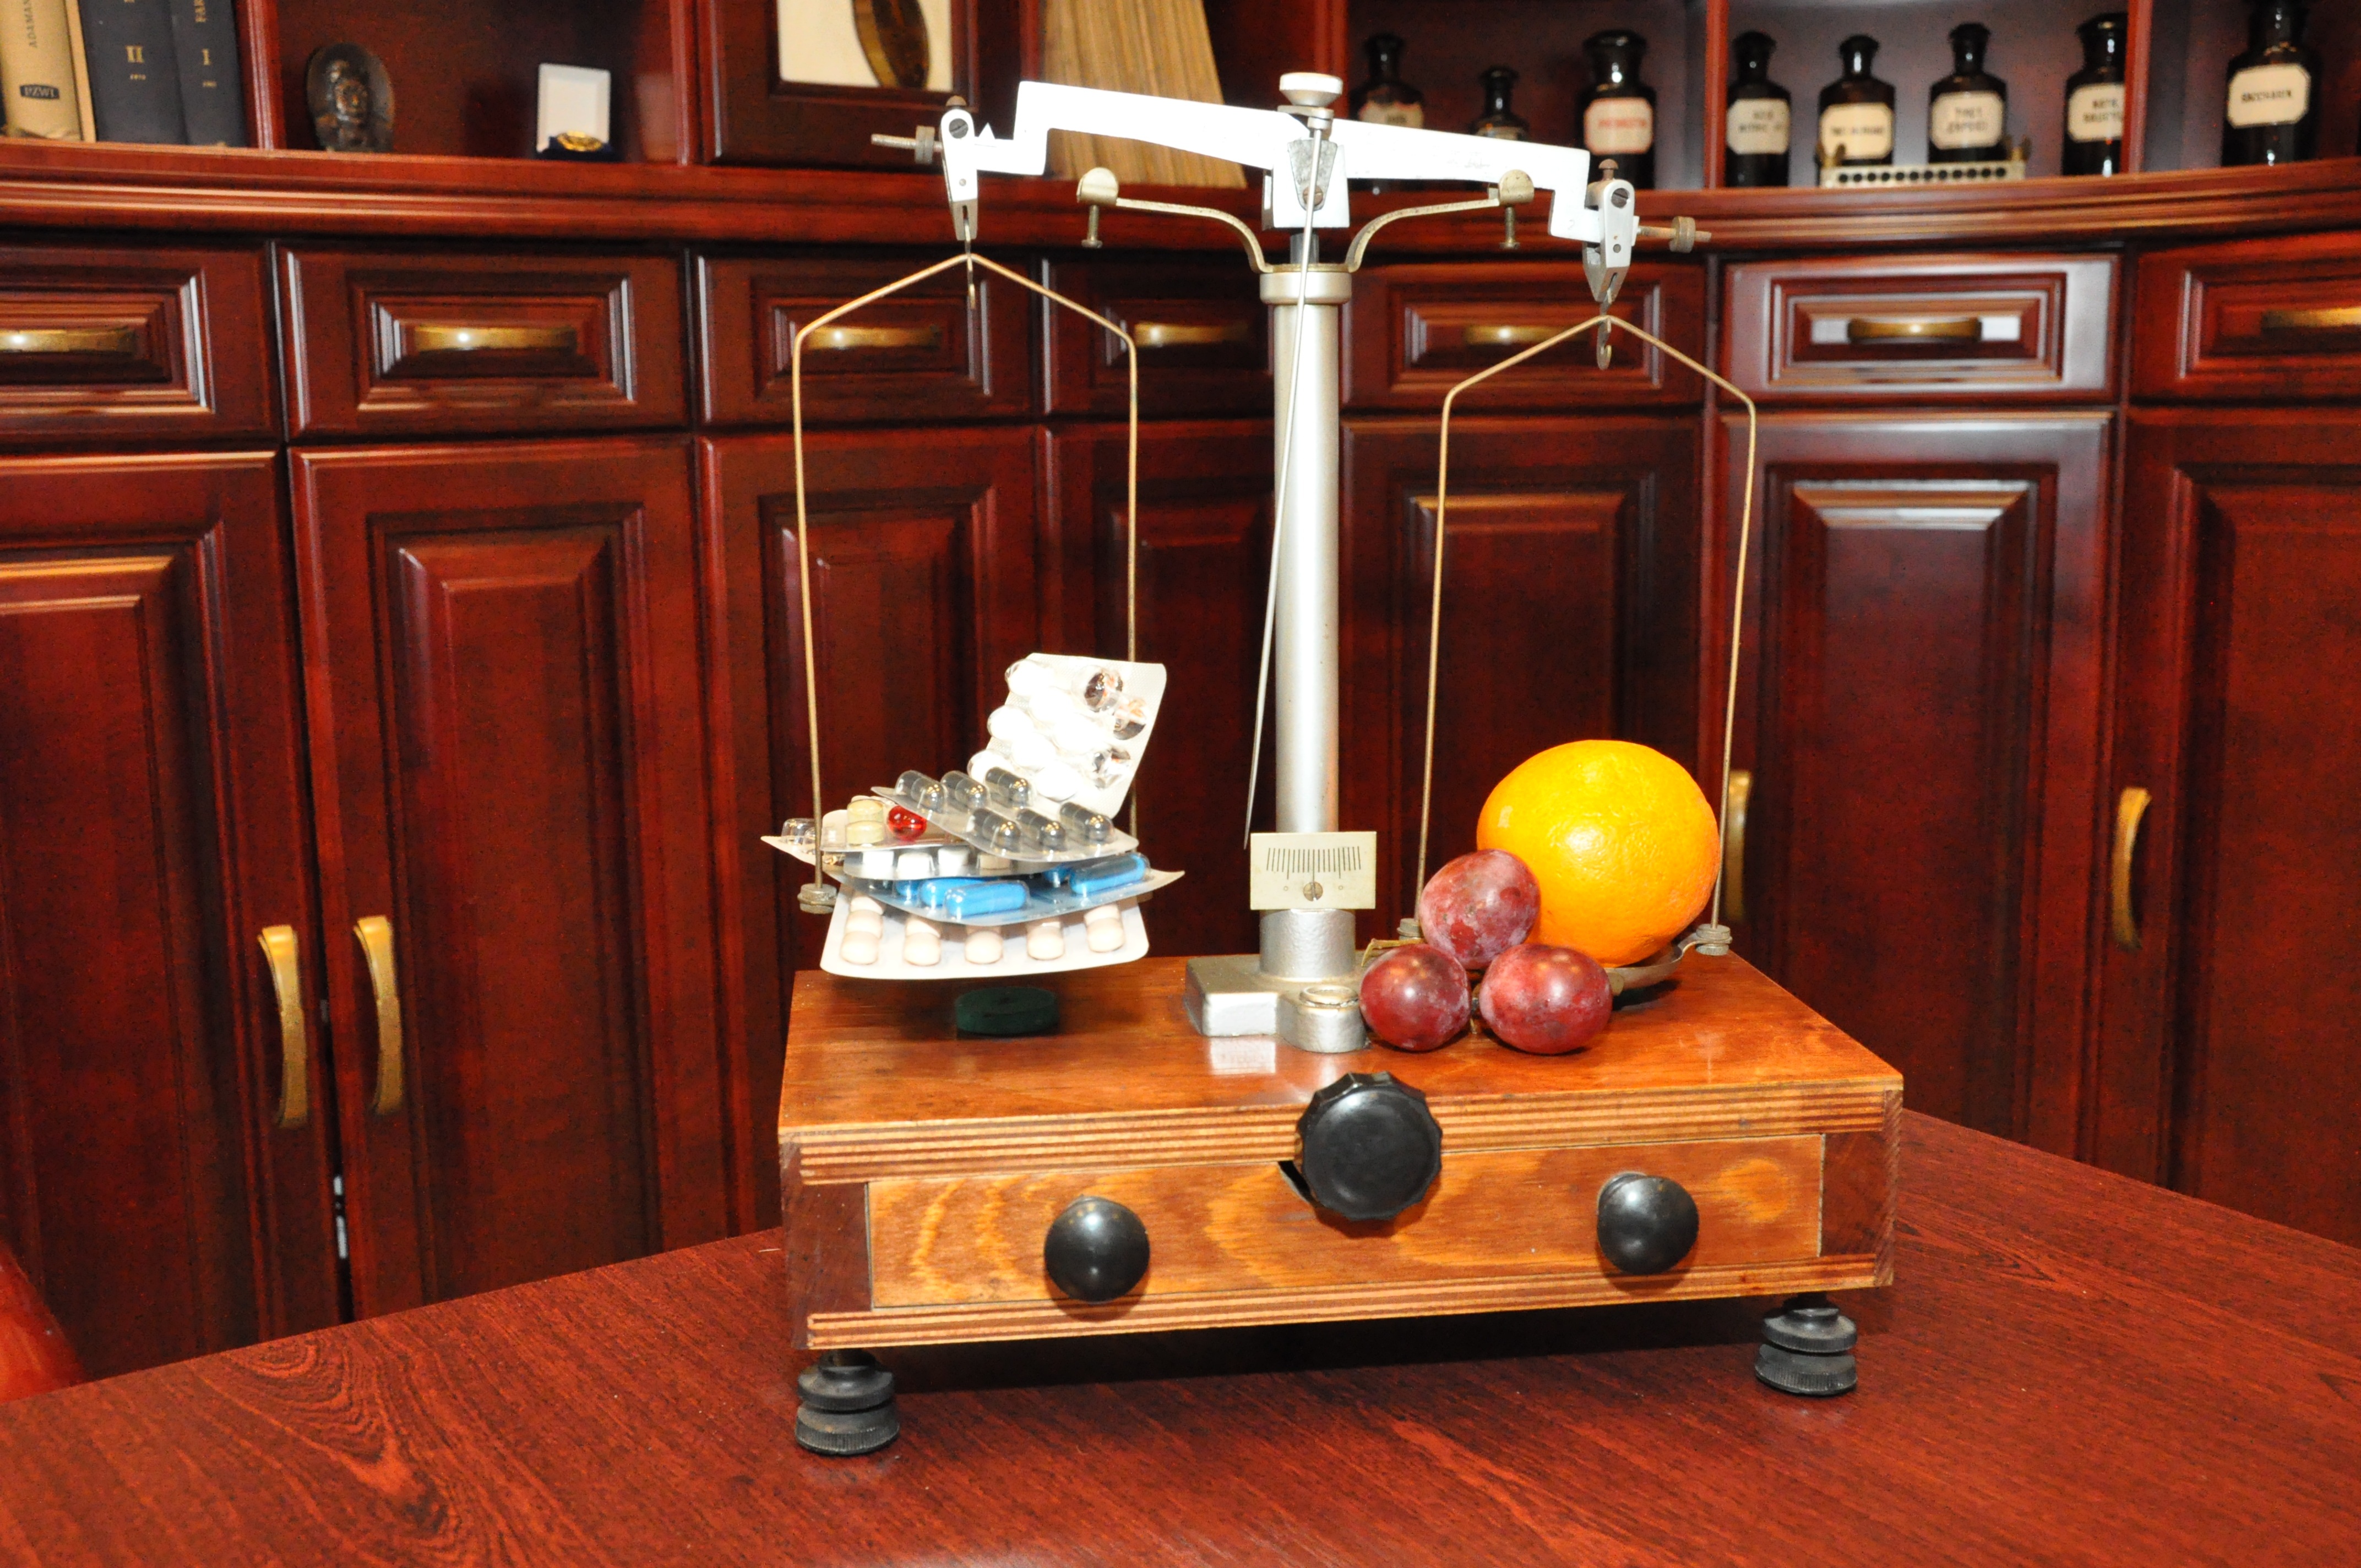
table, wood, floor, home, living room, furniture, room, interior design, hardwood, drug, flooring, wood flooring, supplement, the weight of the, man made object, cabinetry